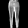
Label: Trouser